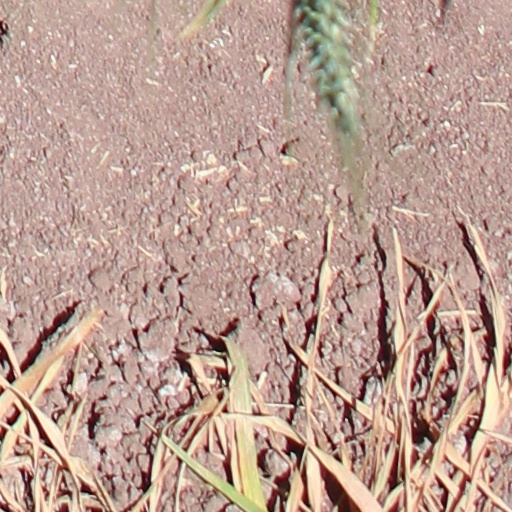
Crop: wheat